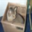
Label: cat